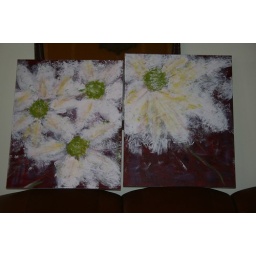
white flowers acrylic by barbie